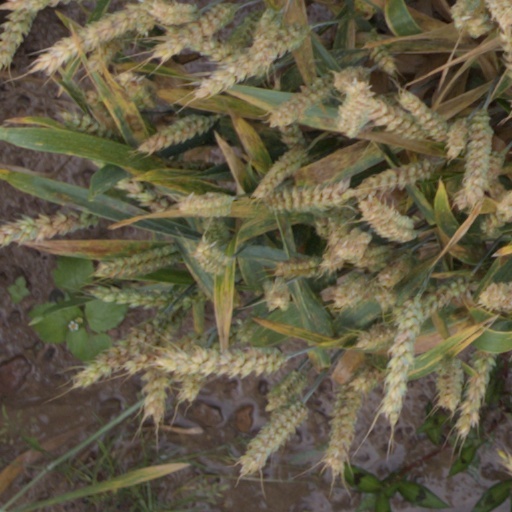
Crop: wheat